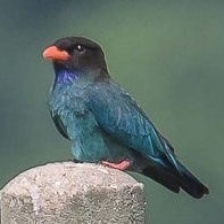
Species: ASIAN DOLLARD BIRD
Scientific name: EURYSTOMUS ORIENTALIS